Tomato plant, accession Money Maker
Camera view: vertical (180 deg); turntable rotation: 90 degrees
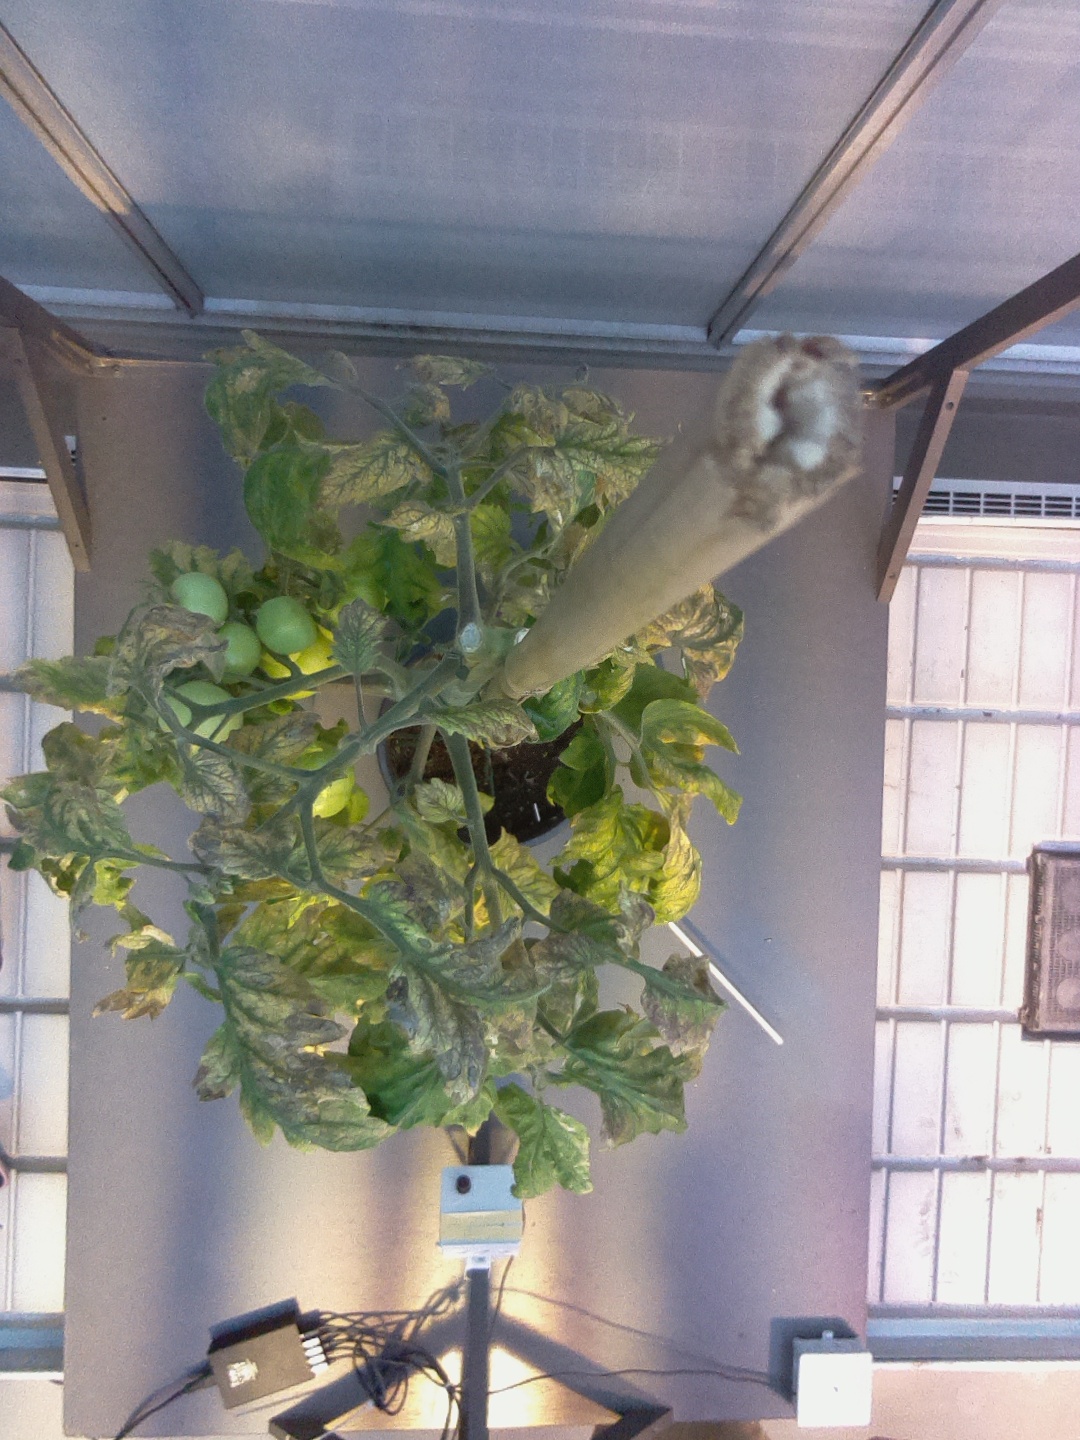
BBCH growth stage 79: 90% -100% of final fruit size